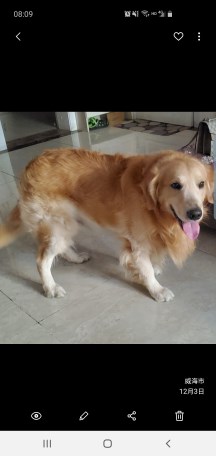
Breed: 5355-n000126-golden_retriever